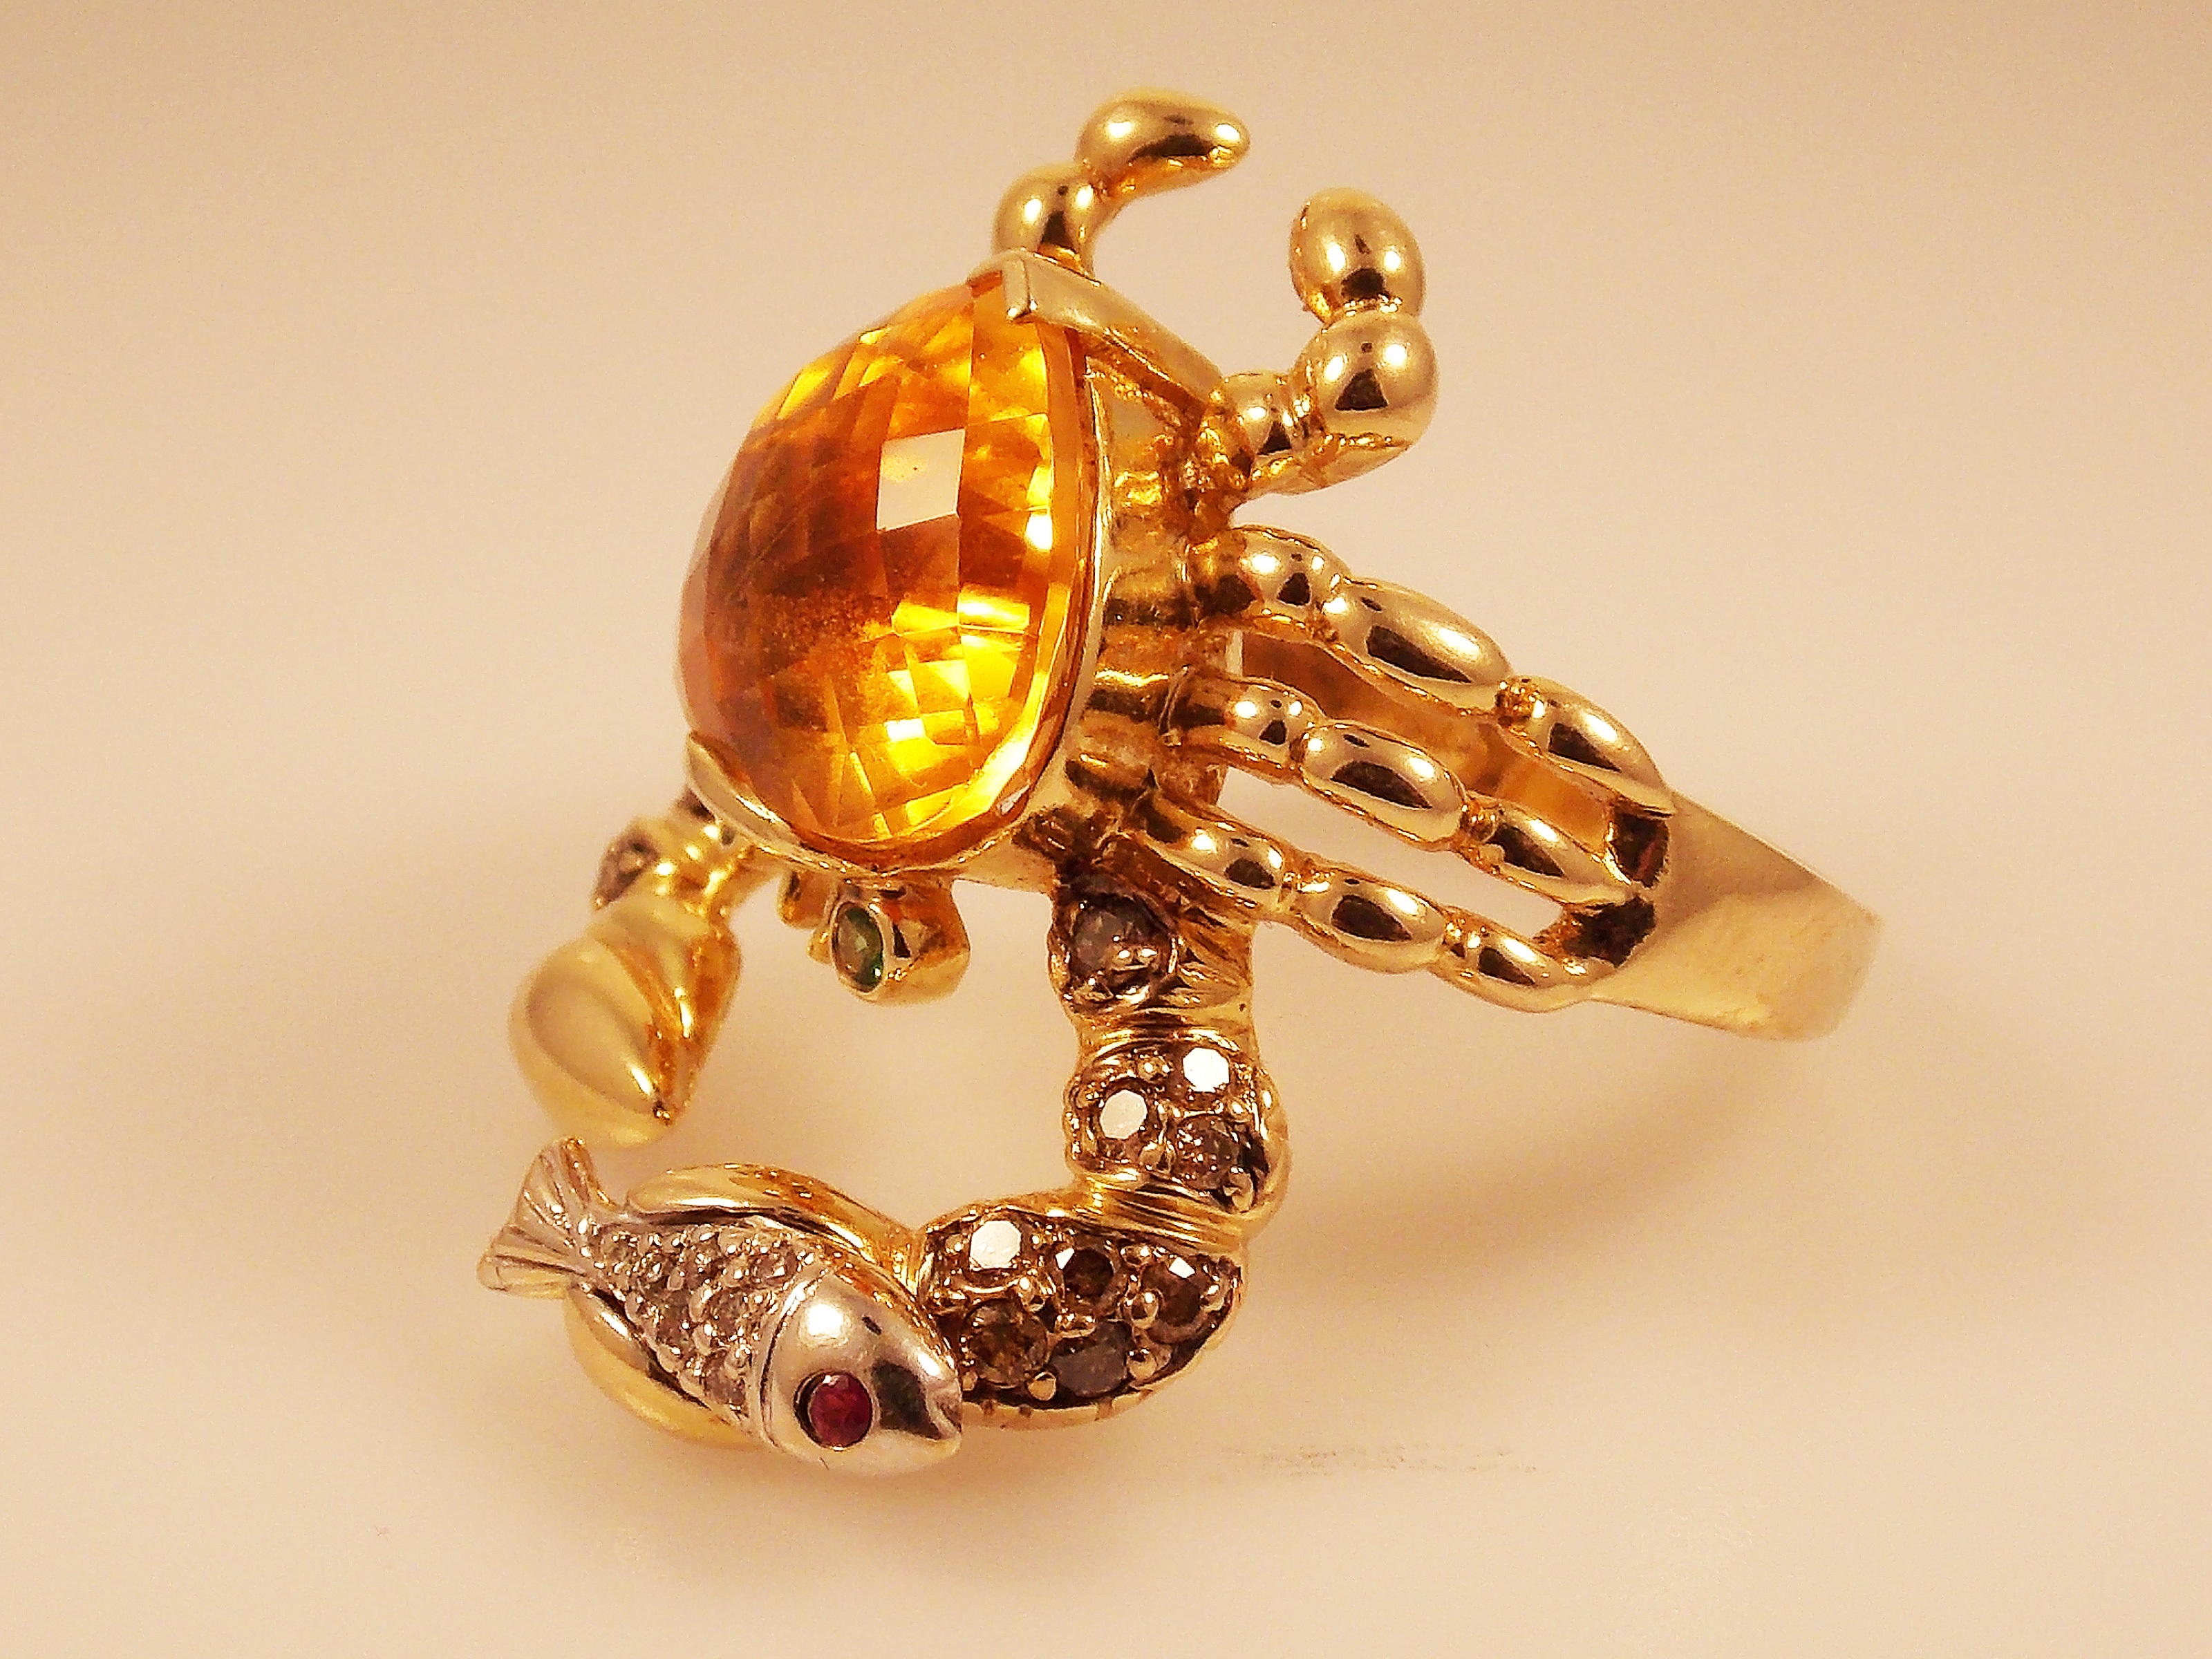
ring, female, metal, jewellery, jewel, gold, decorations, amber, gemstone, loud, brooch, women's clothing, jewelry making, fashion accessory, finger jewelry, body jewelry